Japanese cuisine

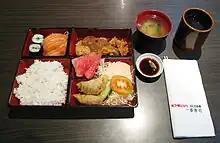
Chicken teriyaki bento set, including salmon sashimi, gyoza, salad and miso soup, served in a Japanese restaurant in Jakarta

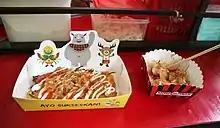
Okonomiyaki and takoyaki served in a festival of 2018 Asian Games in Jakarta

The is a cantaloupe cultivar farmed in greenhouses in Yūbari, Hokkaido, a small city close to Sapporo.